Bodyguard (2011 Kannada film)

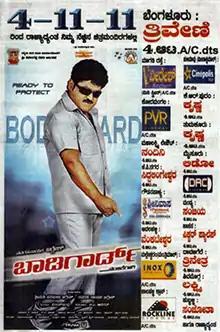
Poster

Bodyguard is a 2011 Indian Kannada-language romance comedy action film starring Jaggesh and Daisy Shah. The film is directed by Isaiah. Parimala Jaggesh, wife of Jaggesh is producing this film jointly with him under Gururaja films banner. Vinayachandra has composed the music and Ashok V. Raman has handled the camera work. Also, edited by Enzo, Fill, and Jerry. The film is a remake of the 2010 Malayalam film "of the same name".